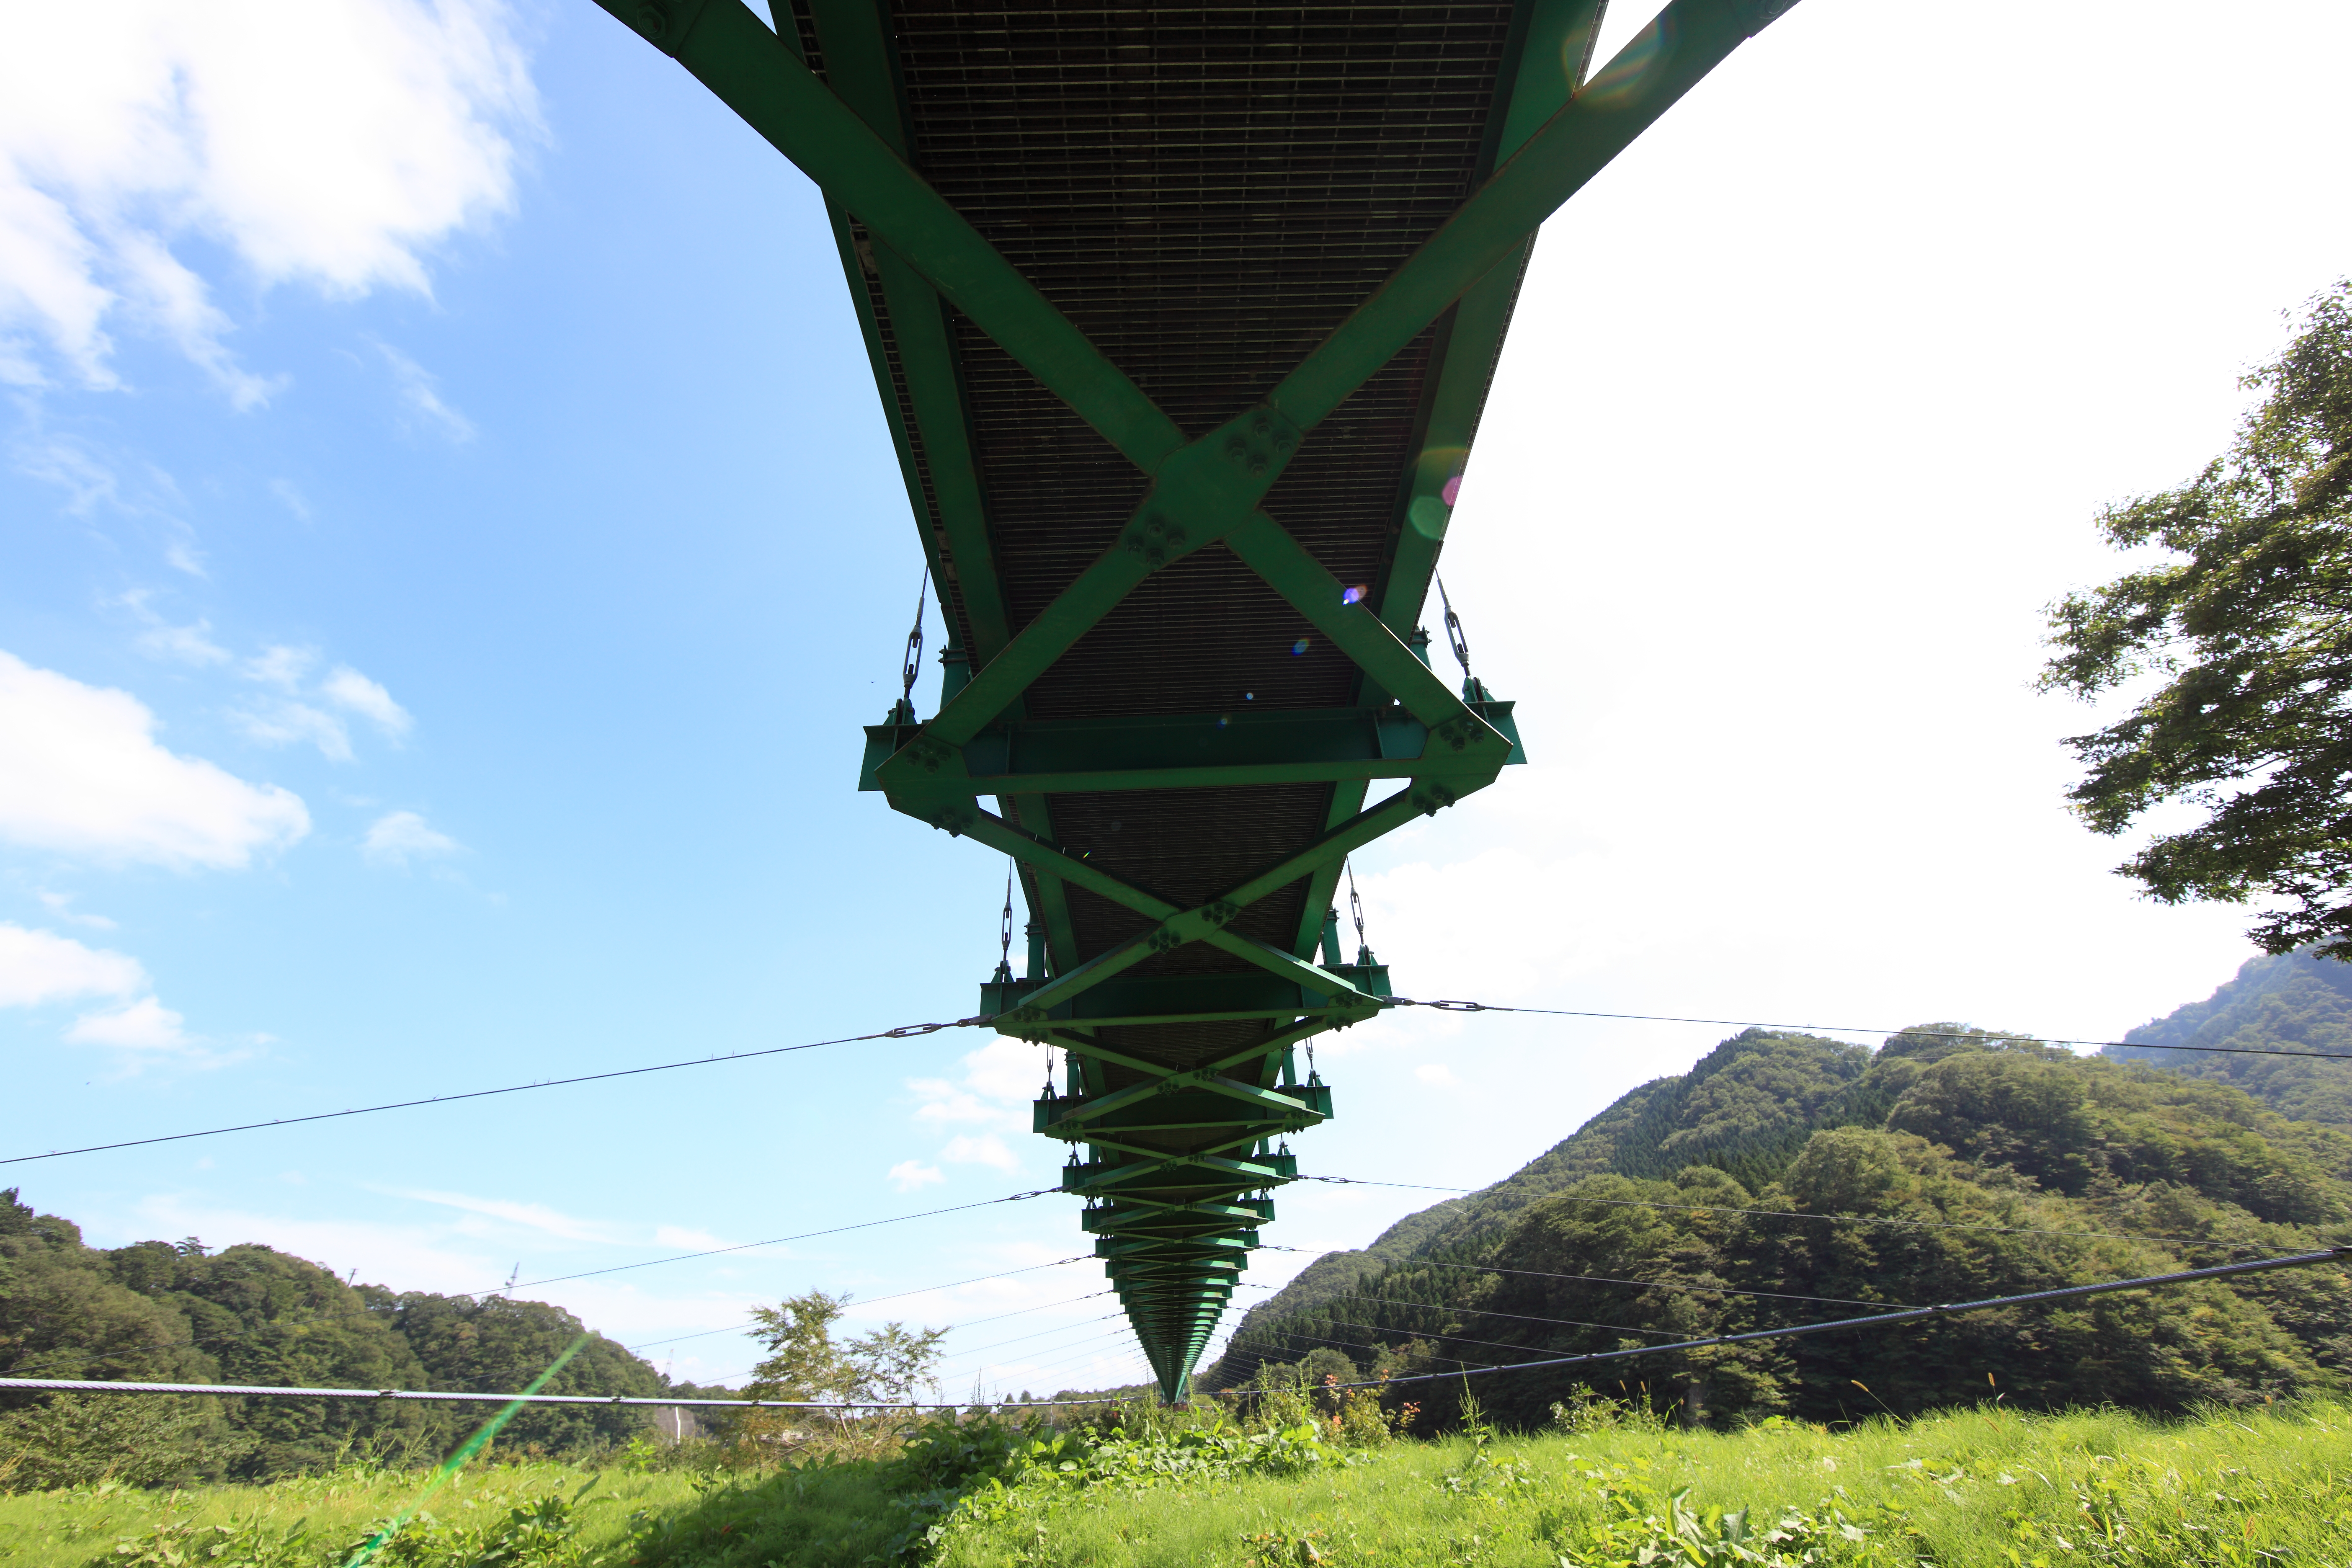
bridge, high, tower, suspension, lighting, 5d, hires, markii, hi, res, resolution, momijidani